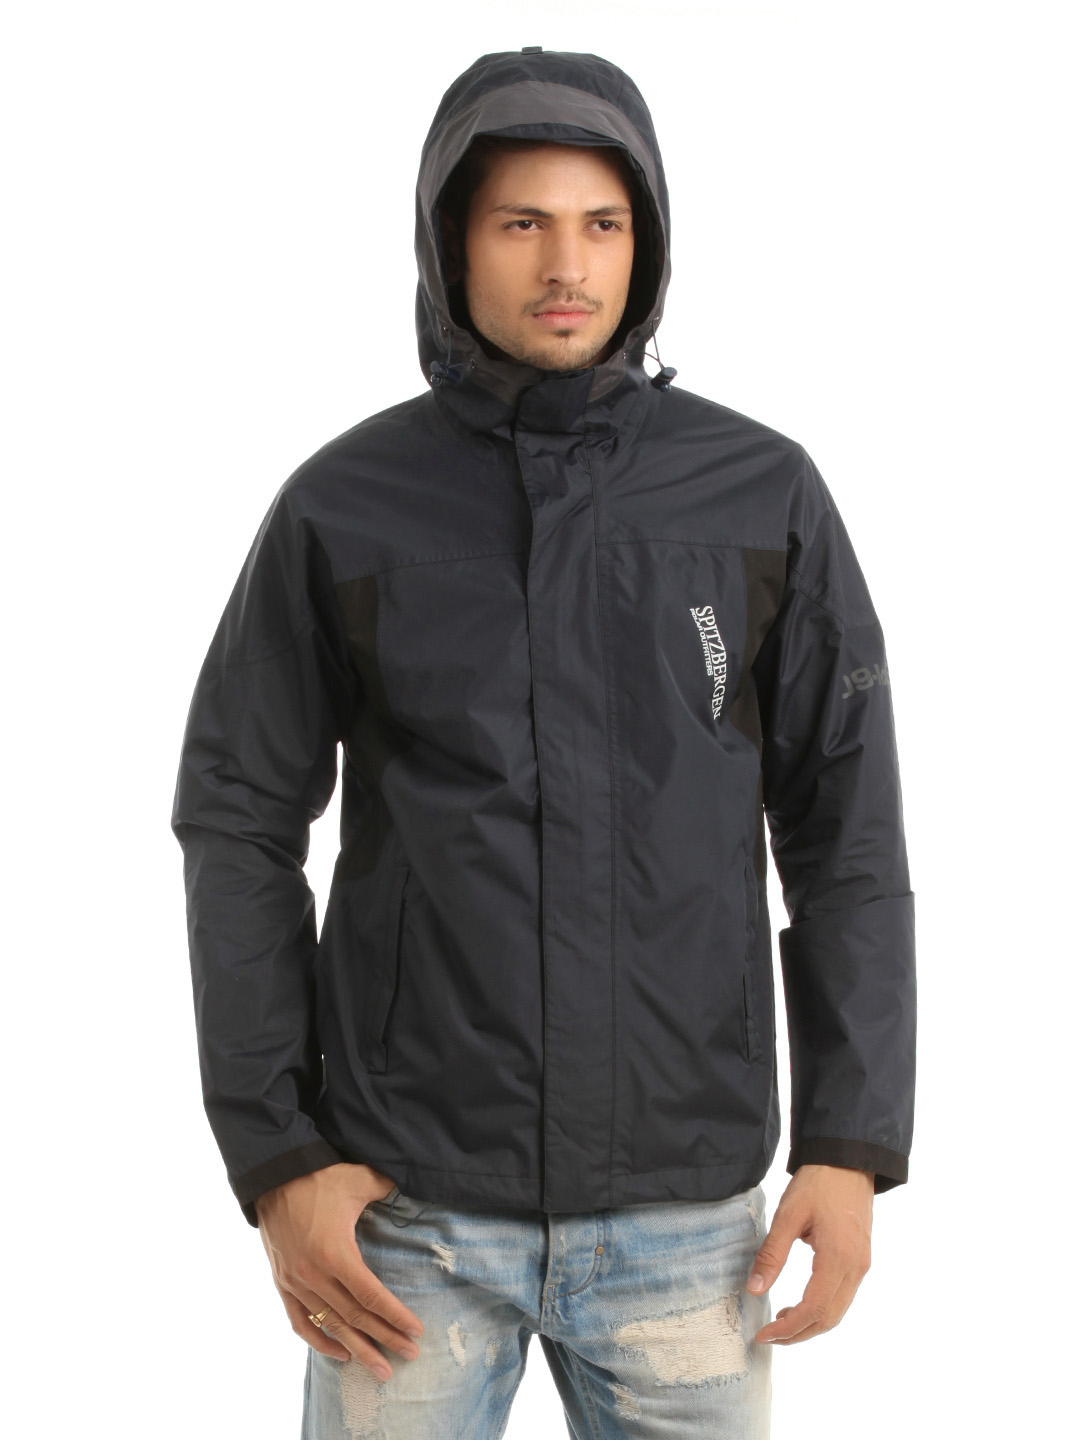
Just Natural Unisex Navy Blue Rain Jacket
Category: Apparel / Topwear / Rain Jacket
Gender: Unisex
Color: Navy Blue
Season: Summer 2012
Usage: NA